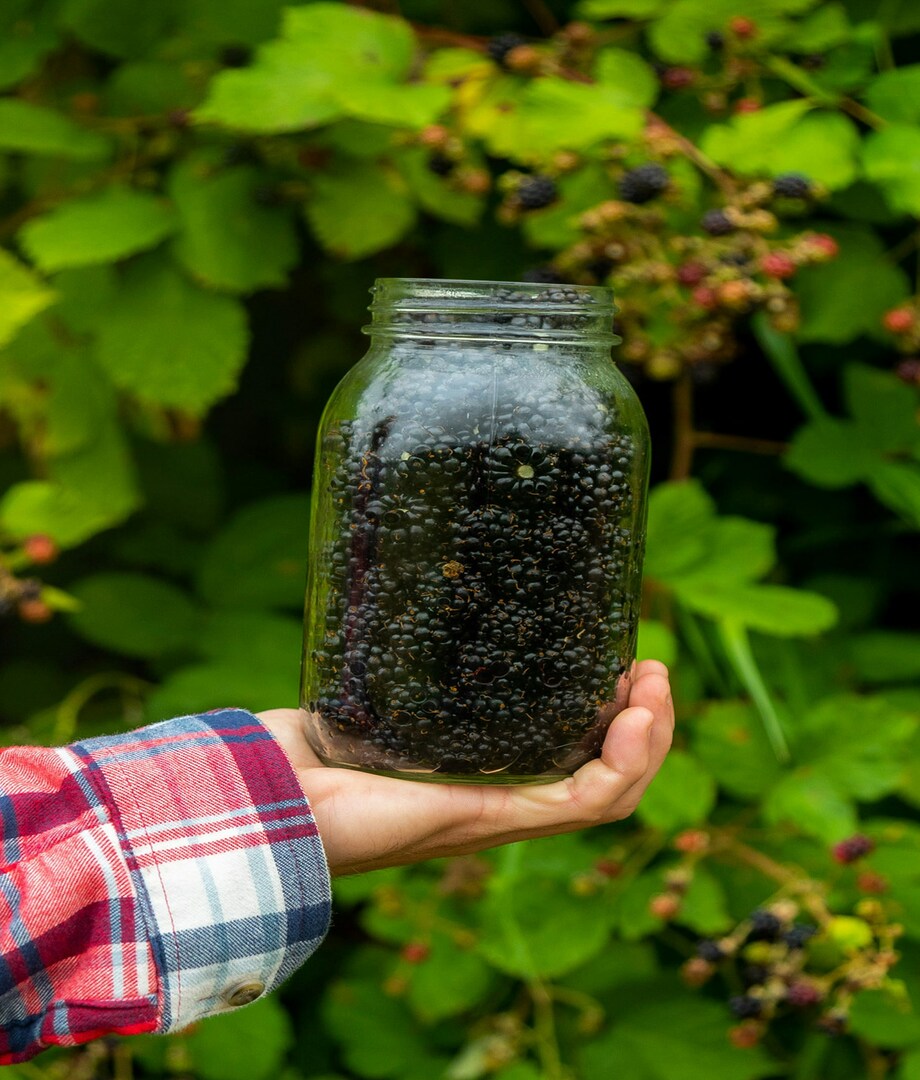
Label: blackberry